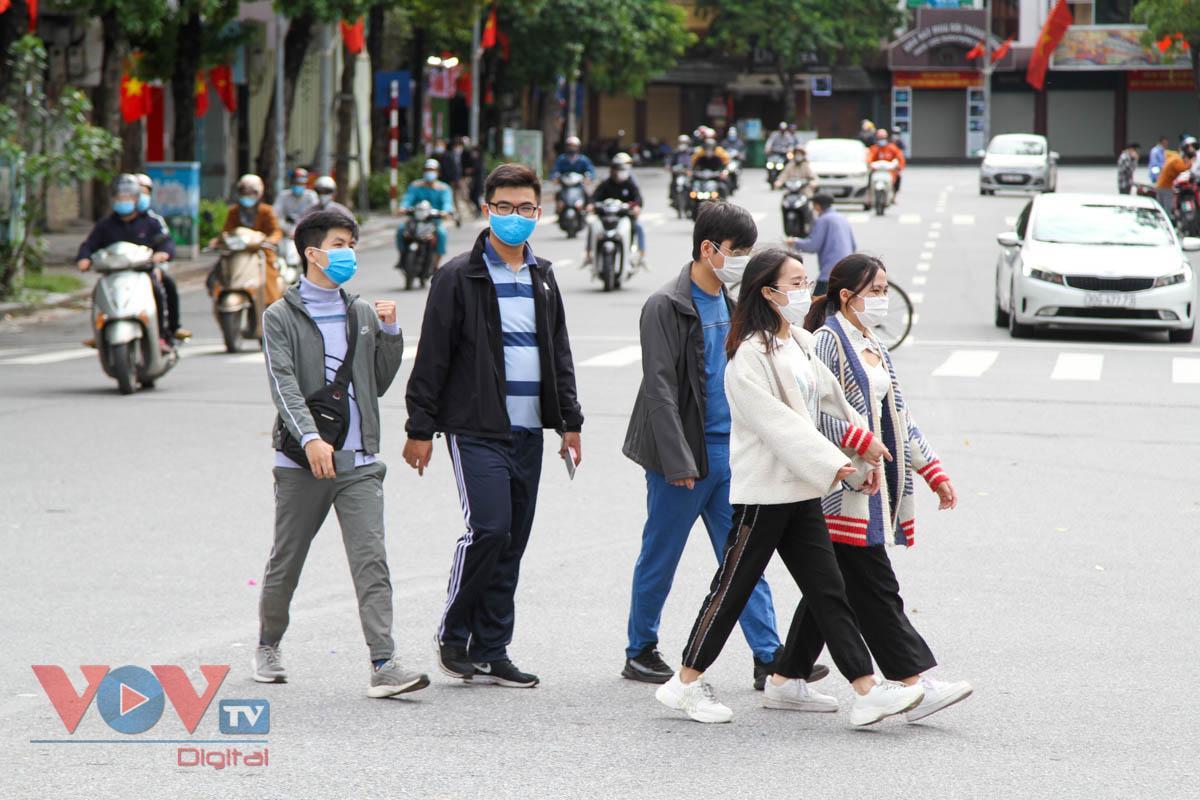
có nhiều phương tiện giao thông đang di chuyển ở trên đường